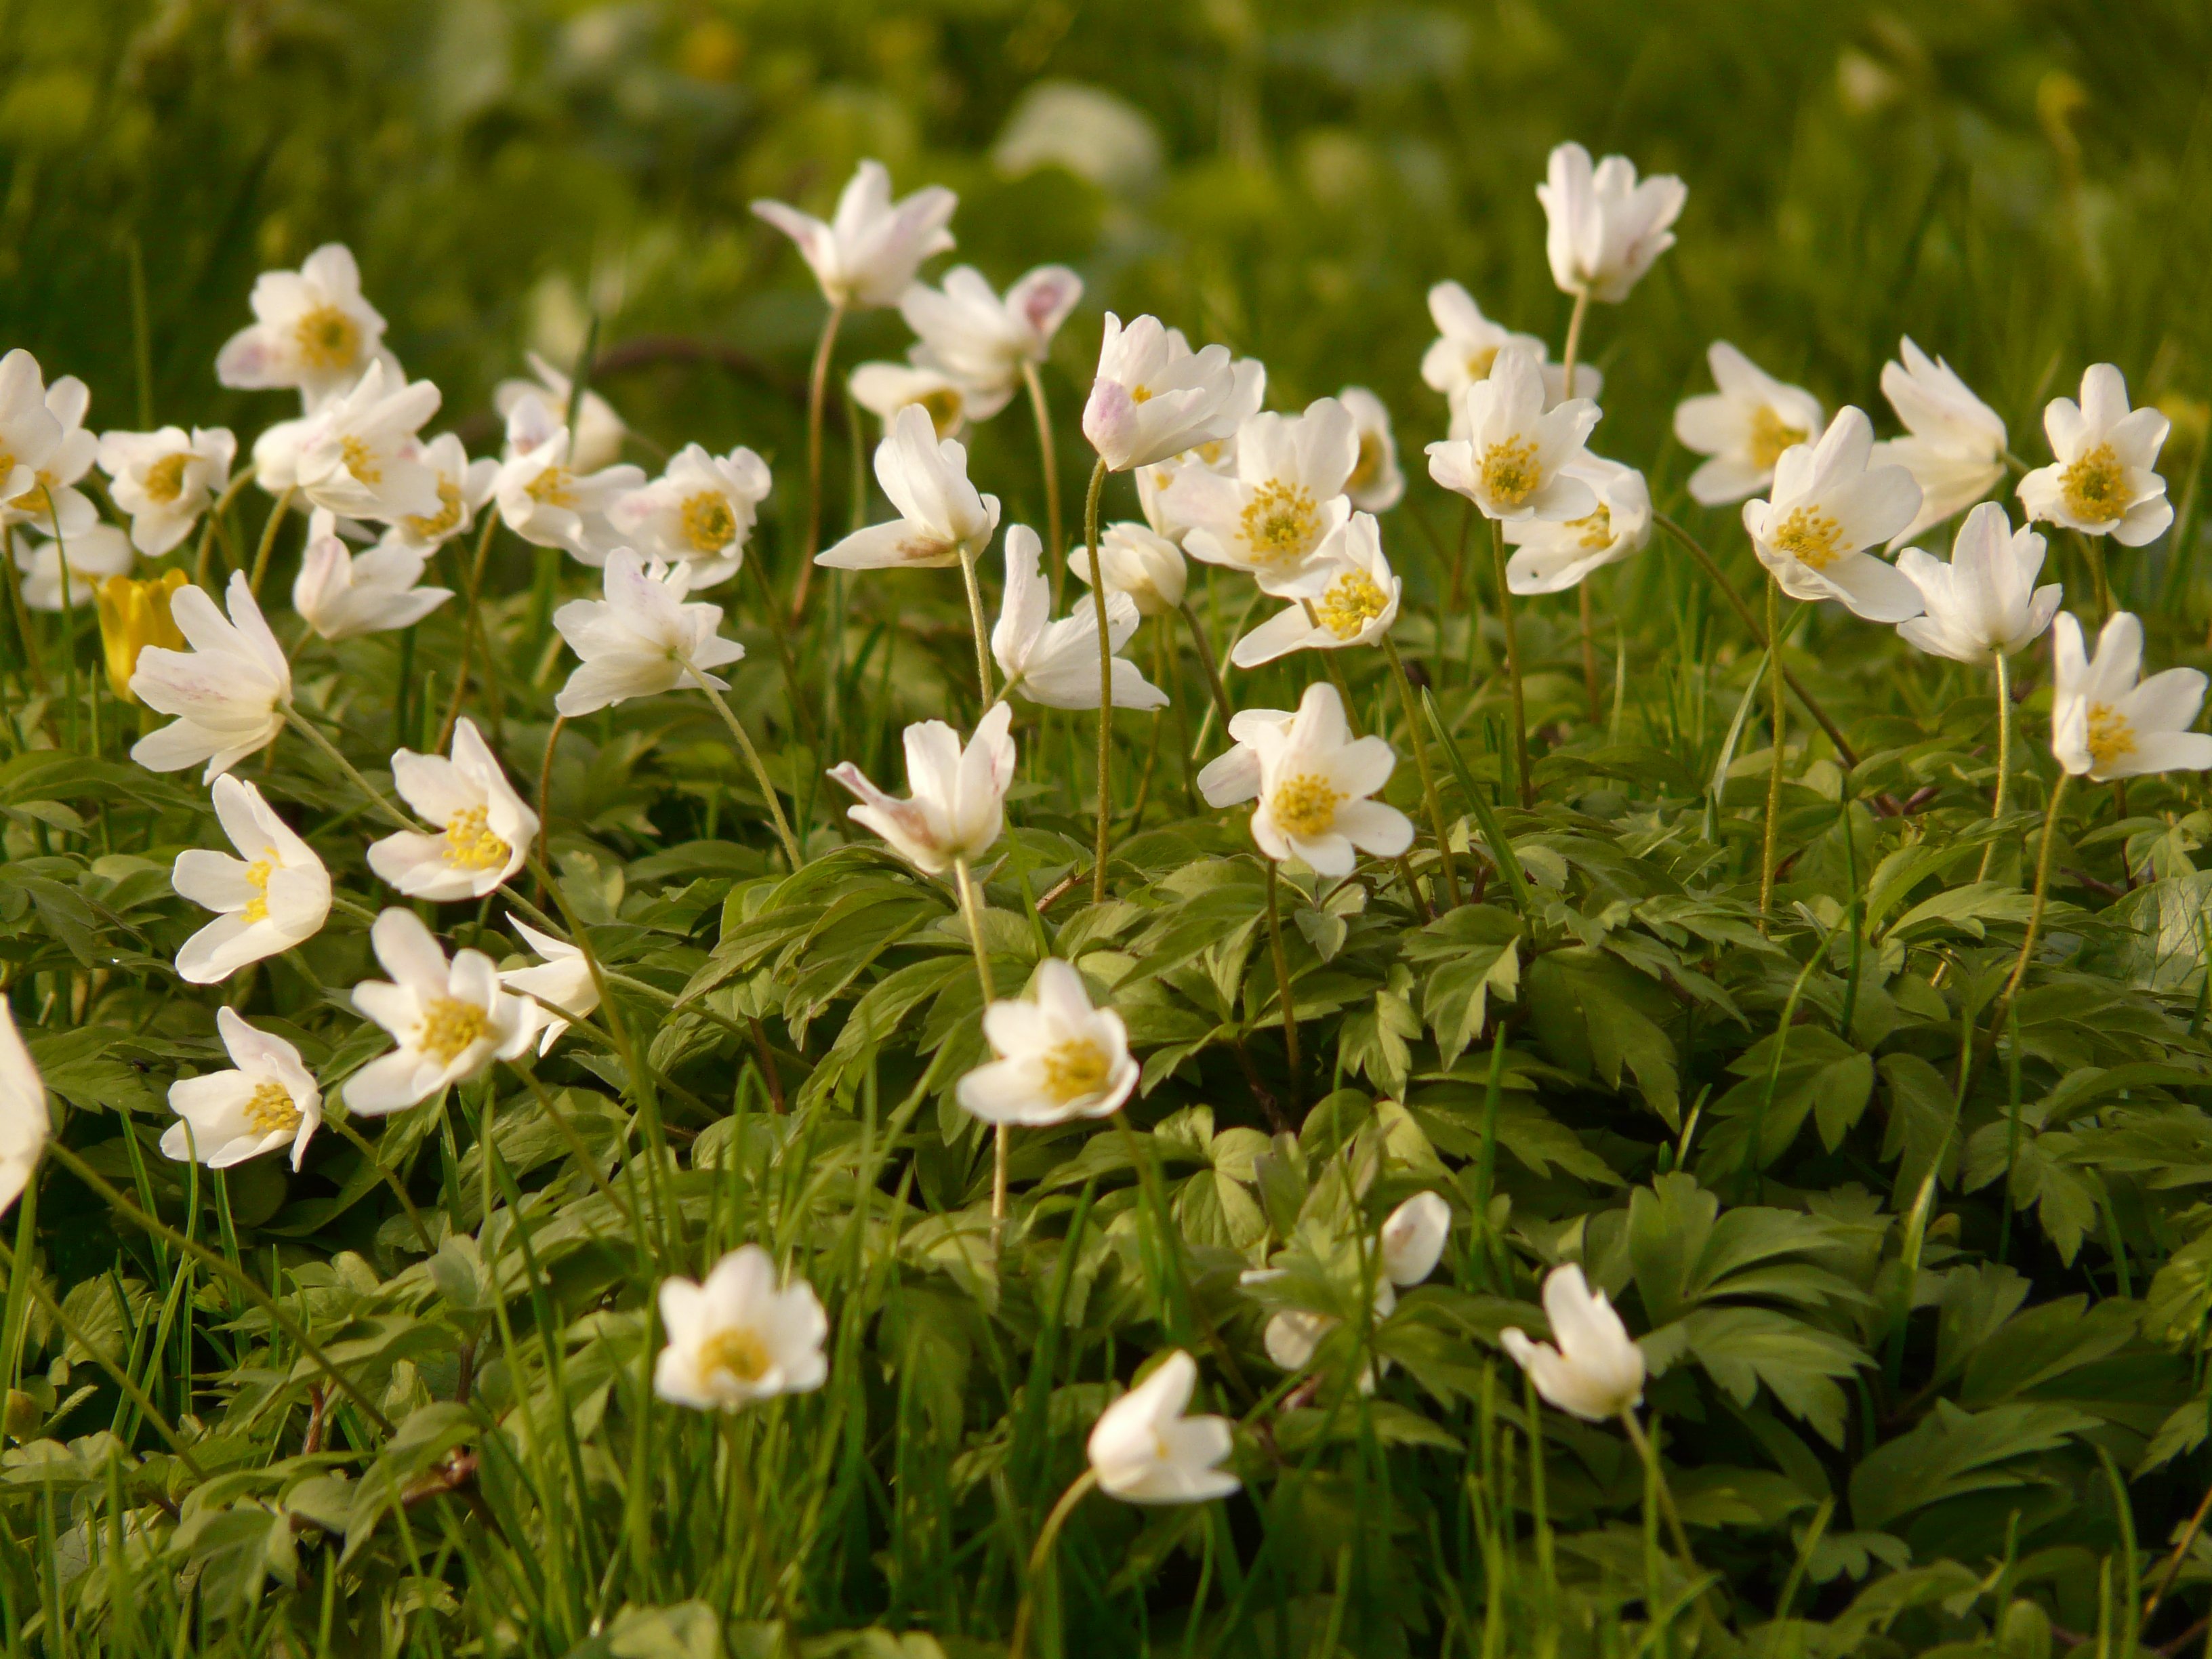
blossom, plant, white, meadow, flower, bloom, botany, garden, flora, wildflower, narcissus, anemone, wood anemone, flowering plant, hahnenfu gew chs, land plant